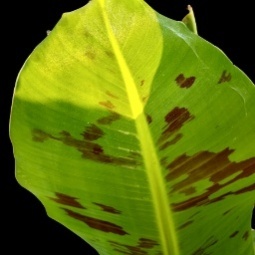
Label: Healthy